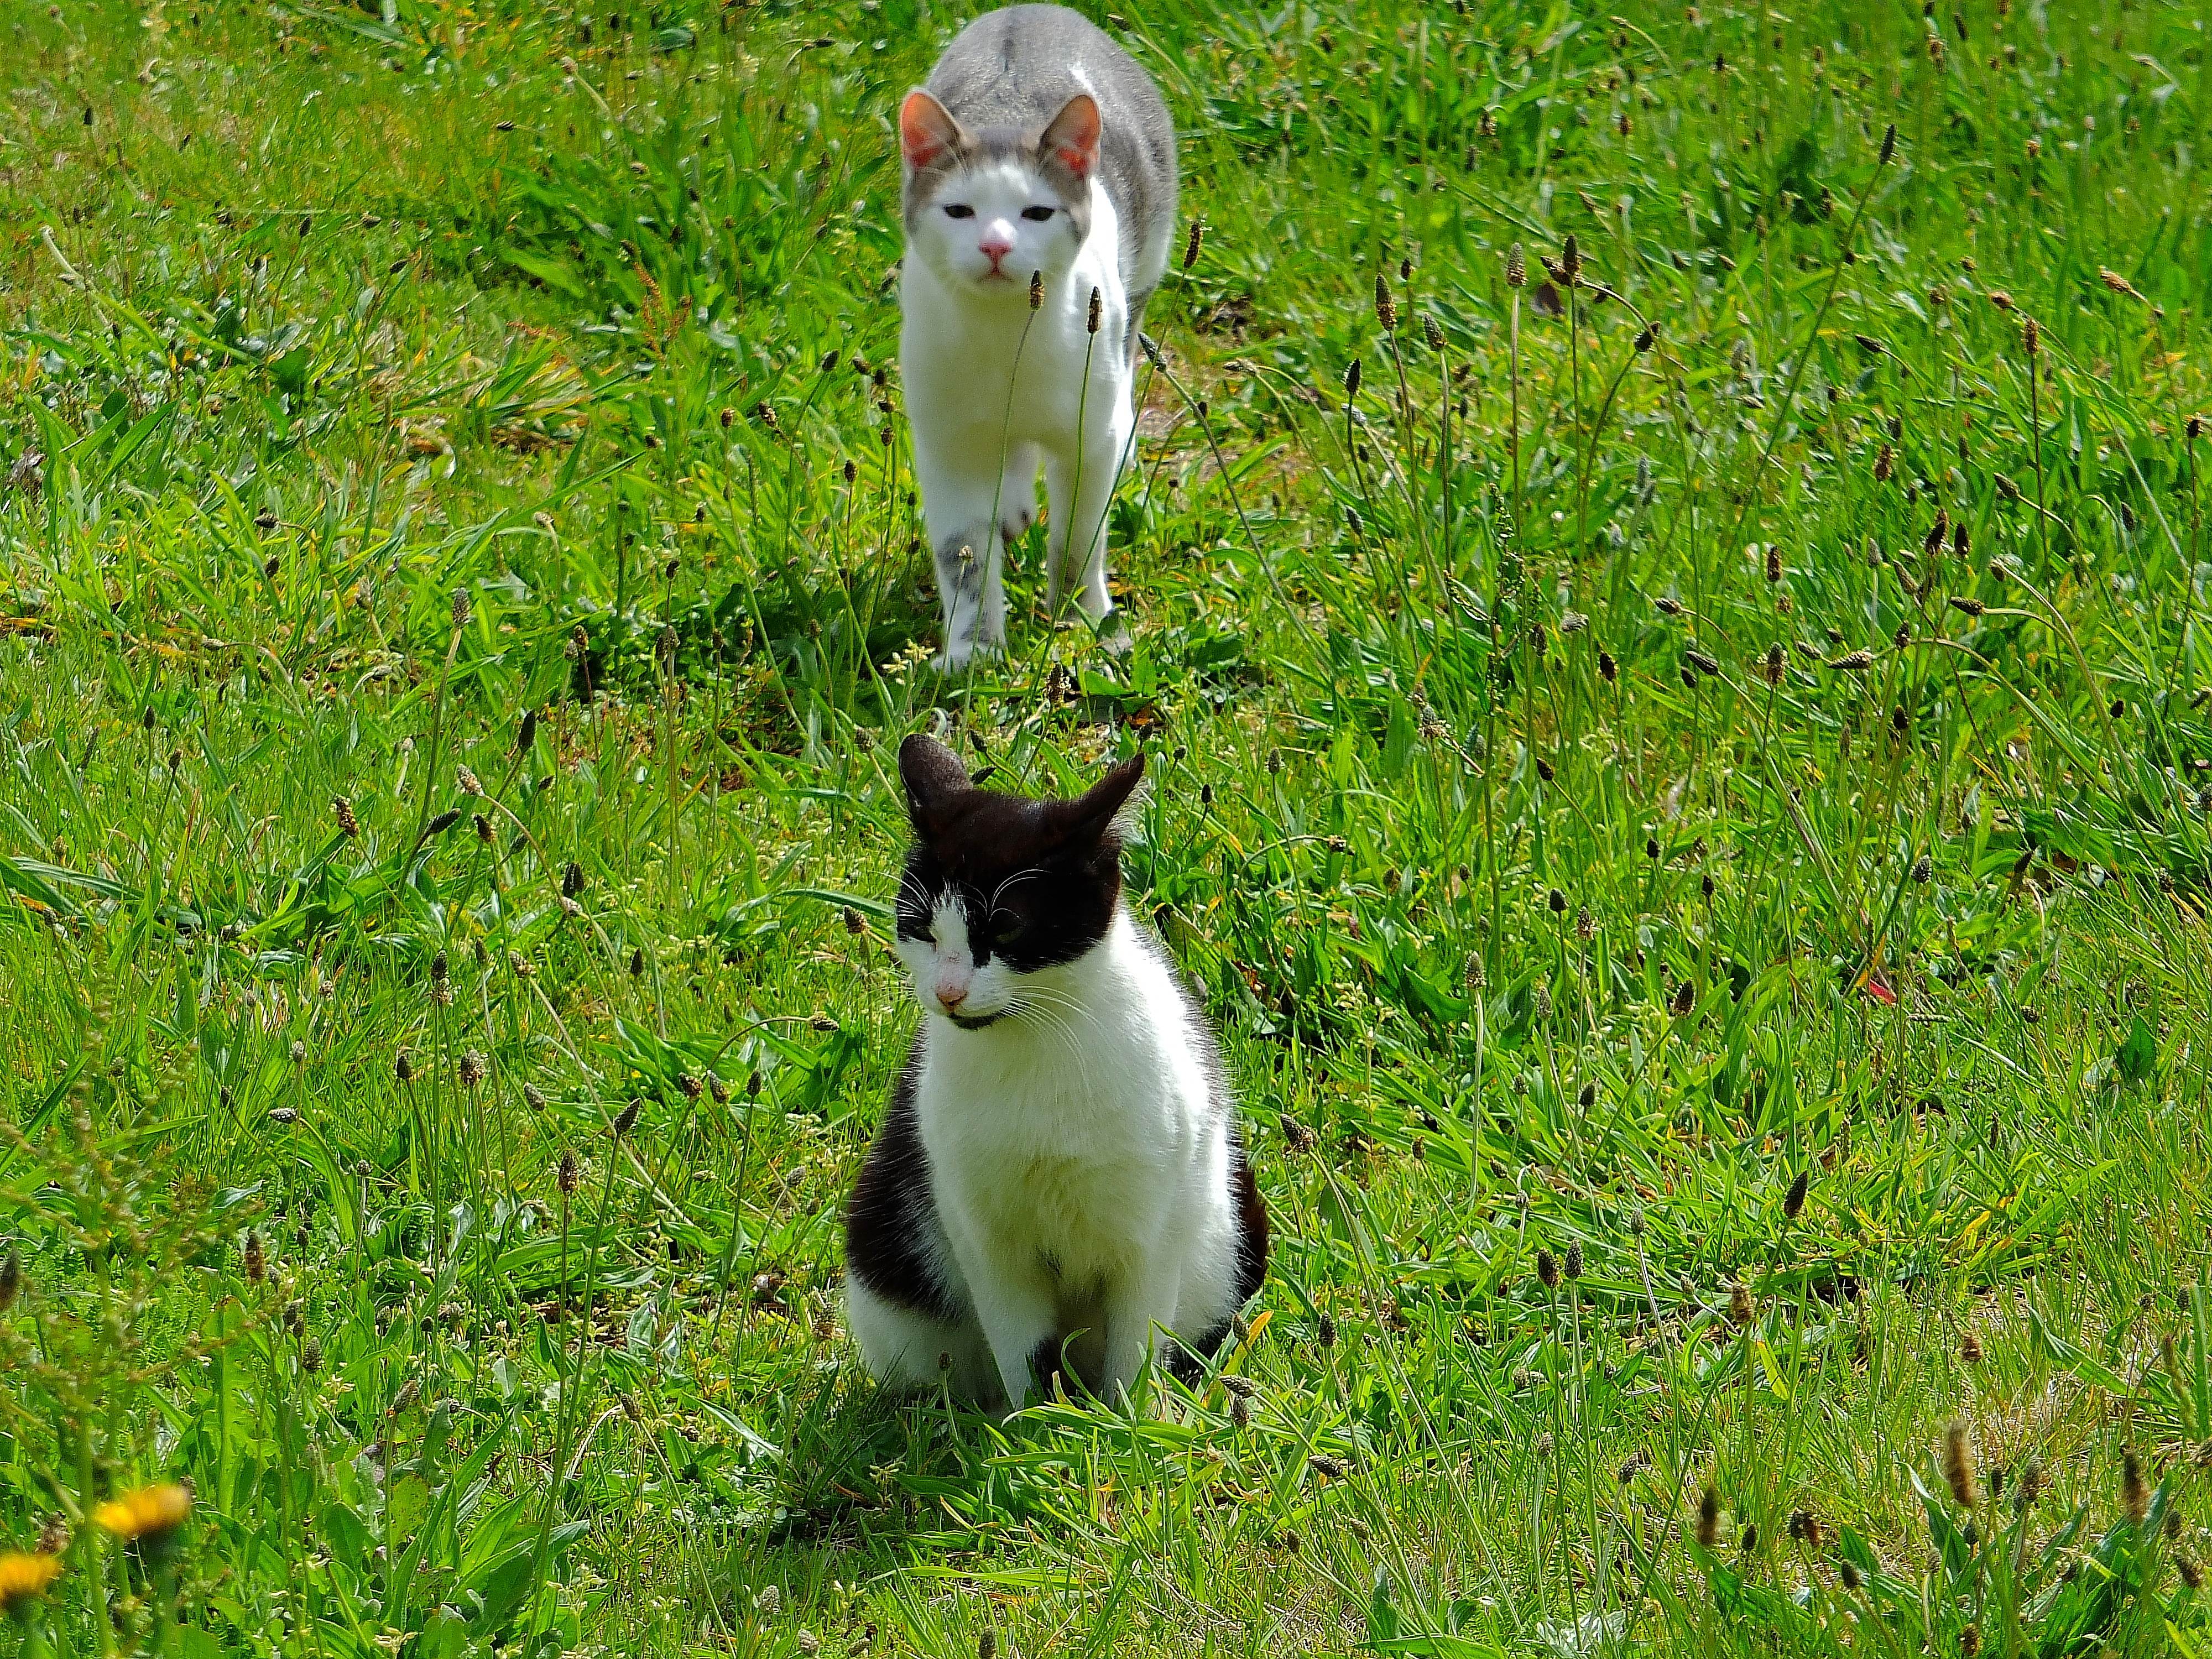
dog, cat, mammal, cats, vertebrate, gatos, gphoto, dog like mammal